List of historic properties in Florence, Arizona

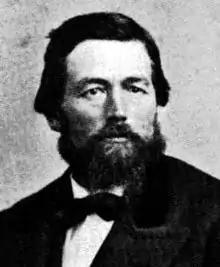
Capt. Grandville Henderson Oury

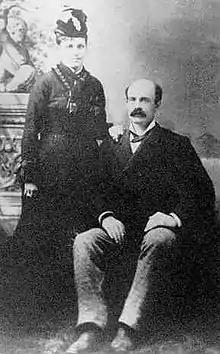
John Clum with his first wife, Mary "Mollie" Clum.

The Pinal County Museum was founded in 1959. The current building where the museum is located was built in 1970 and houses exhibits of early Native-American artifacts, day-to-day early pioneer life in Florence and prison Artifacts.